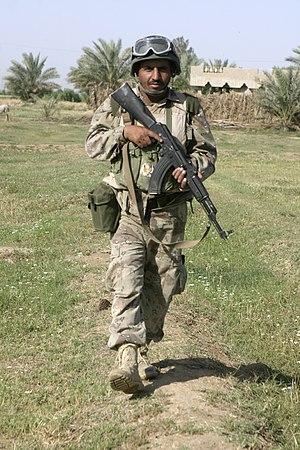
Le fusil d'assaut AK-47MA1, connu à l'export comme Arsenal AR-M1, est une version modernisée de l'AK-47 produite par la manufacture d'armes bulgare Arsenal Ltd depuis la fin des années 1990. Le modèle AR-M2 en est la version commando à canon court